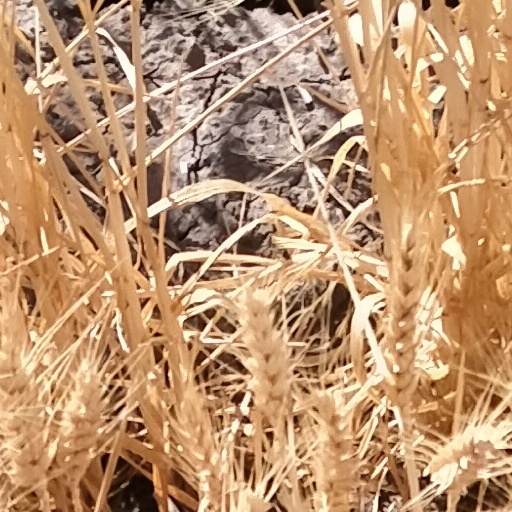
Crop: wheat